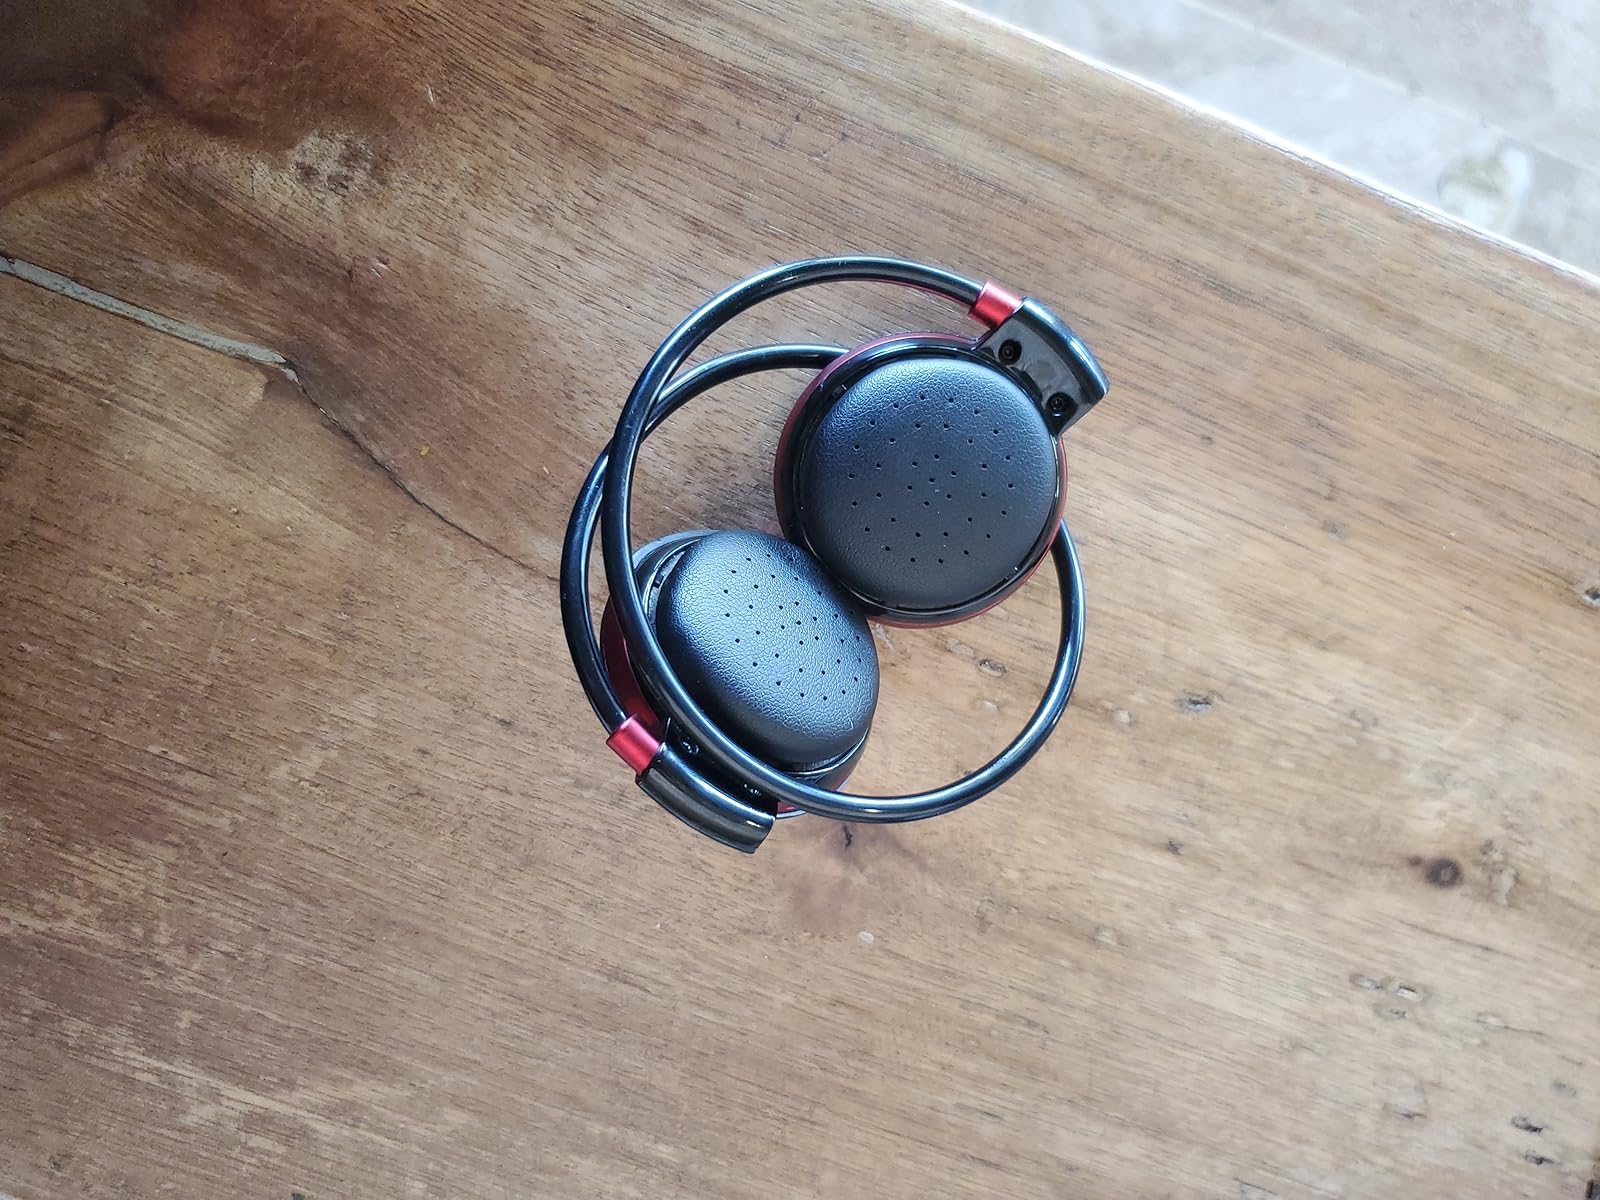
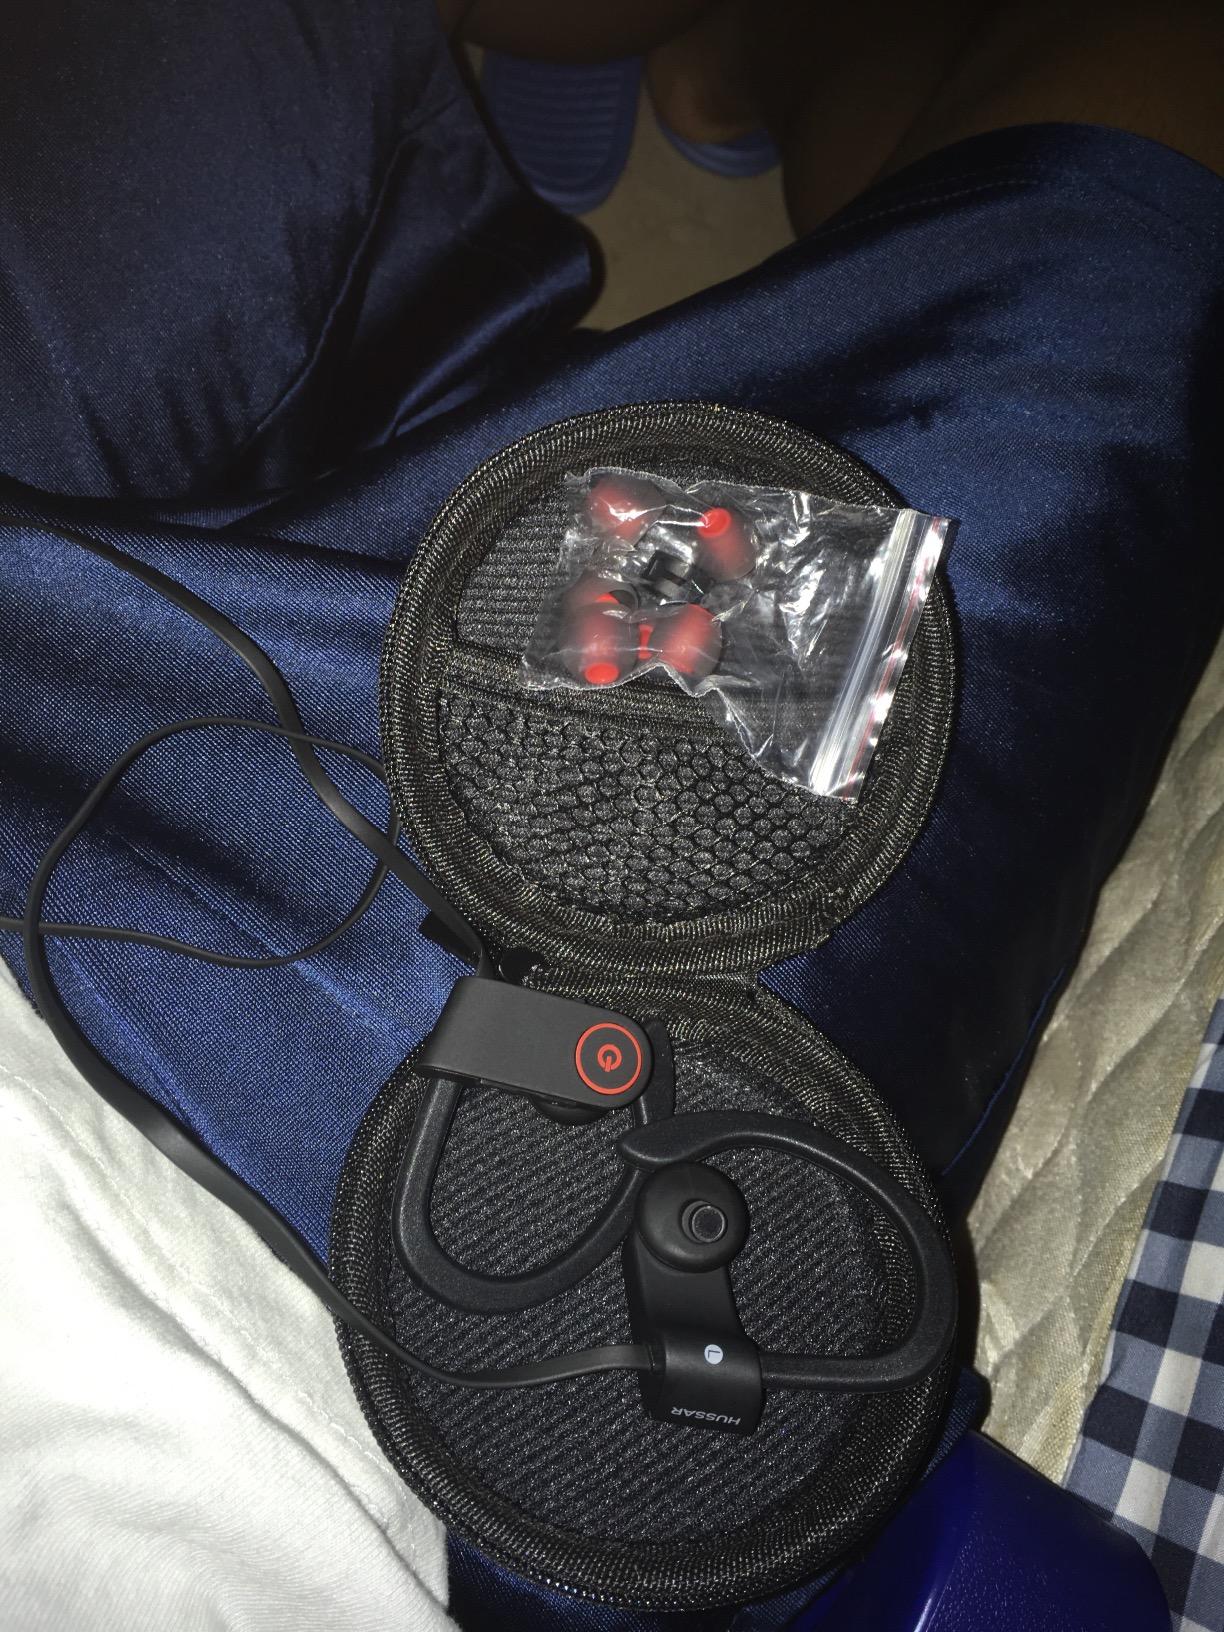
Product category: headphones
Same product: no